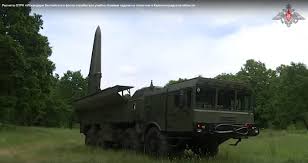
Label: Air Defense